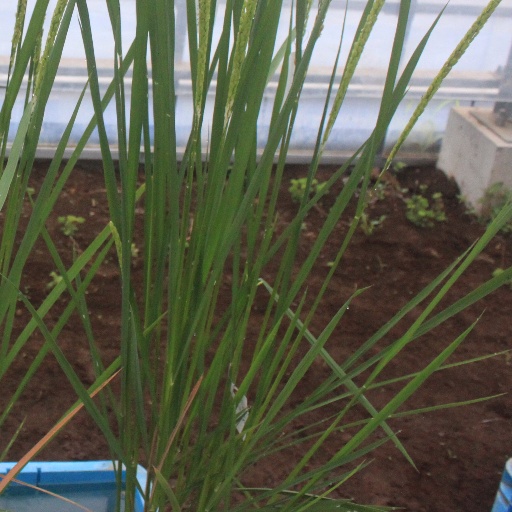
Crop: rice